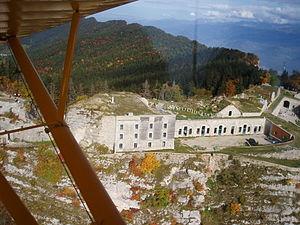
Le fort du Saint-Eynard, ou fort Seras, est une fortification faisant partie de la place forte de Grenoble, situé au sud-sud-ouest de la commune de Le Sappey-en-Chartreuse, se situant à 1 325 mètres d'altitude. Il est l'un des sept forts constituant la ceinture fortifiée de Grenoble.
Le massif de la Chartreuse est un massif montagneux des Préalpes, à la limite des départements français de l'Isère et dans une moindre mesure de la Savoie. Il culmine à 2 082 mètres d'altitude à Chamechaude. Il est constitué essentiellement de calcaires disposés en successions d'anticlinaux et de synclinaux formant de longues lignes de crêtes orientées du nord au sud. Les dépressions, au fond desquelles coulent le Guiers et ses affluents, sont séparées par des cols. Le massif, soumis à un climat océanique montagnard, connaît des précipitations relativement importantes mais l'eau est absente de la surface ; elle s'écoule rapidement dans les réseaux karstiques creusés dans le calcaire.